Saeed Kamali Dehghan

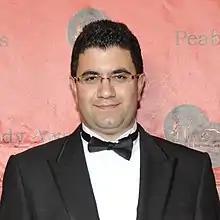

Saeed Kamali Dehghan (born 1 May 1985 in Karaj, Iran) is an Iranian-British journalist who writes for "The Guardian". He was named as the 2010 Journalist of the Year in Britain by the Foreign Press Association. He is a staff journalist for "The Guardian" working from its London offices, and has been an Iran correspondent from Tehran for the newspaper in the past, especially in summer 2009. He is a co-producer of the 2010 HBO documentary "For Neda", which was a recipient of the 70th annual Peabody Award.